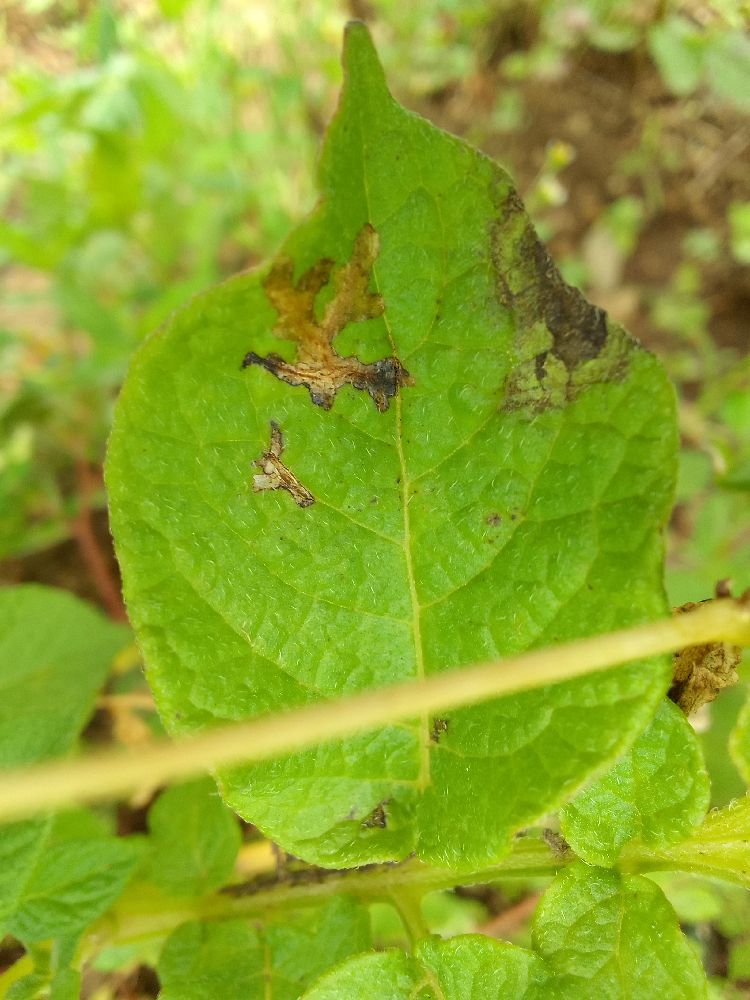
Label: Late blight